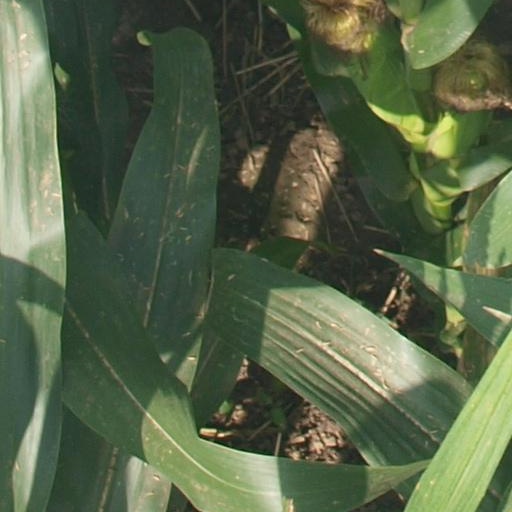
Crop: maize; corn